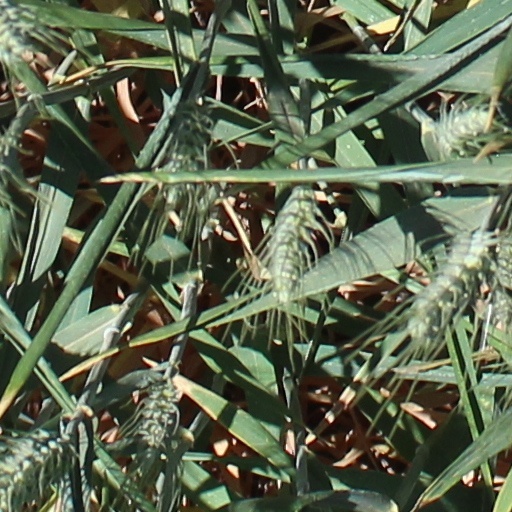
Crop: wheat